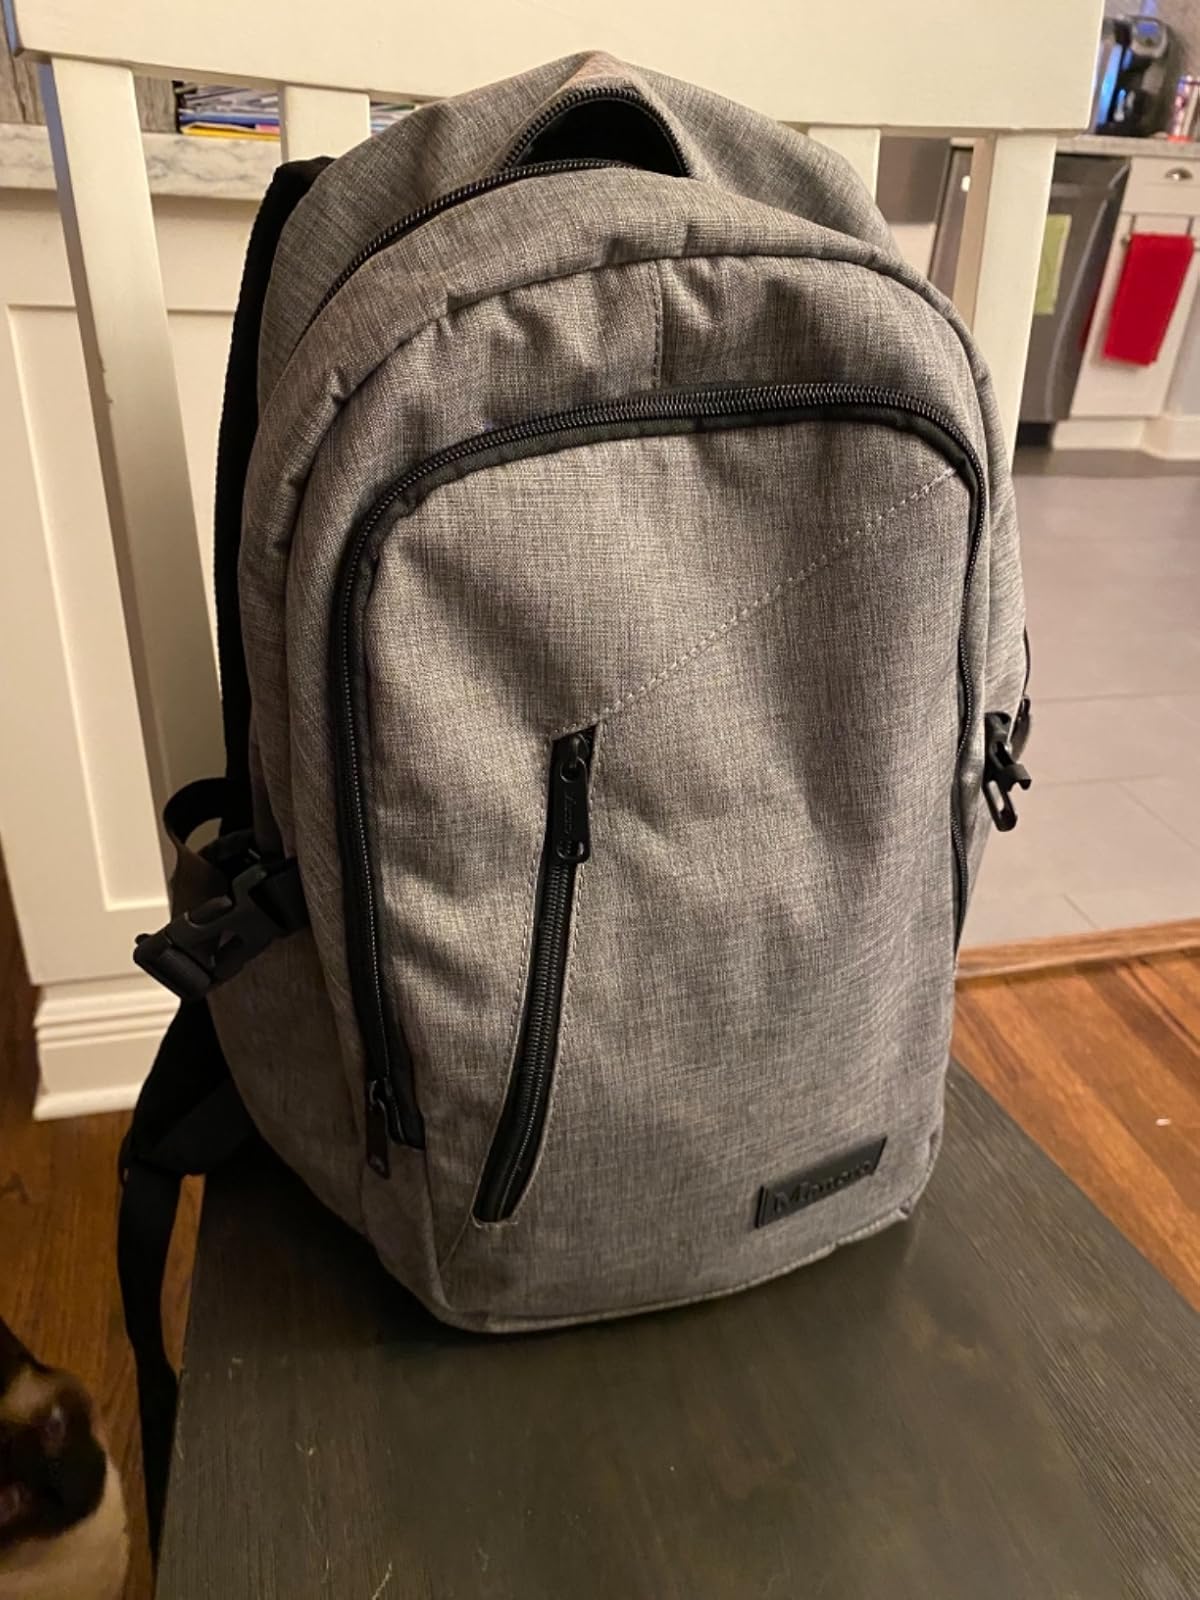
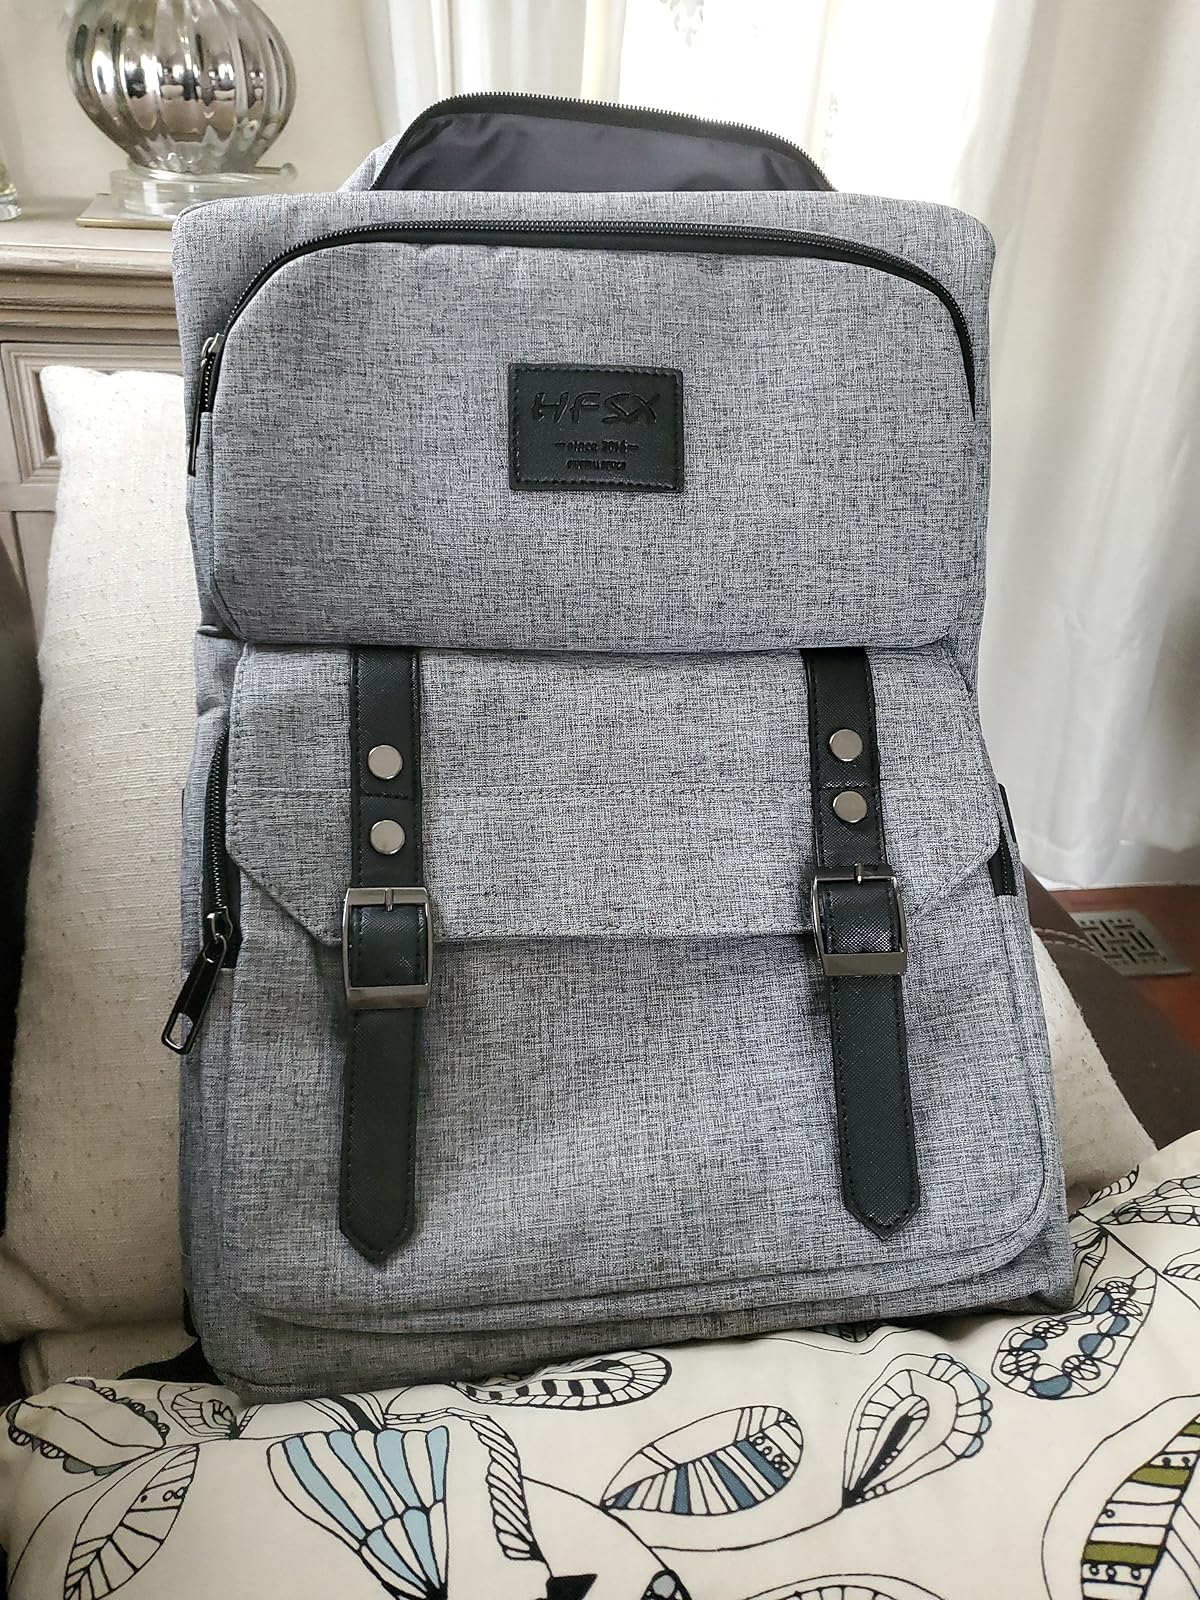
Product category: bag
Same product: no